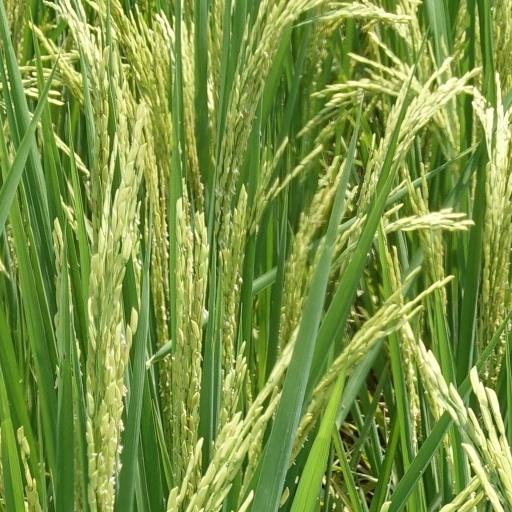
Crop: rice